Federal Trade Commission Building

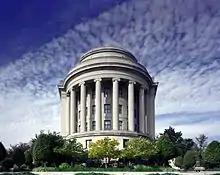
The Apex Building is built in the Classical Revival style

The Federal Trade Commission Building is designed in the Classical Revival style of architecture. It is a refined style that conveys the dignity and stability of the federal government, which was particularly important during the Great Depression. The buildings within the Federal Triangle were designed according to principles of the City Beautiful movement, which espoused the use of formal arrangements, axial streets, and monumental, classical public buildings in city planning. Earlier in his career, the FTC Building's architect, Edward H. Bennett, was an assistant to prominent architect and planner Daniel H. Burnham, a pioneer in city planning responsible for the layout of the 1893 World's Columbian Exposition in Chicago, as well as designs for Chicago and San Francisco. Burnham's influence is evident in Bennett's work on the FTC Building.